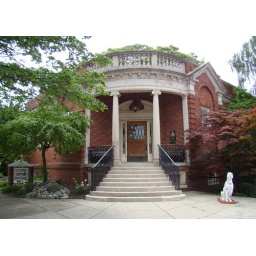
The old Carnegie library in St. Joseph, Michigan is now an office building.